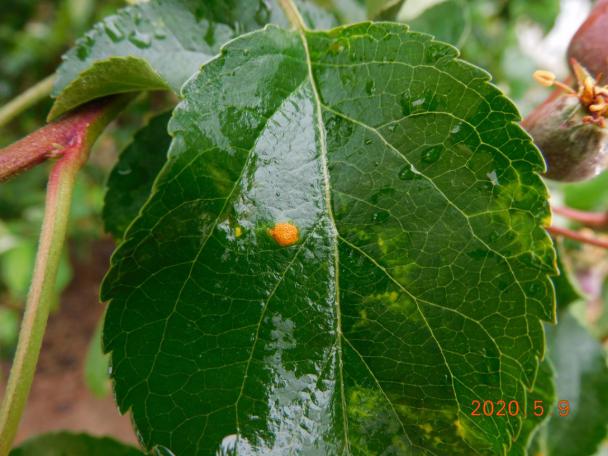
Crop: apple
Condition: rust